Ecuatoriana de Aviación

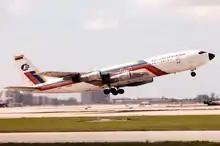
An Ecuatoriana Boeing 707-320B taking off from Miami International Airport (1989)

American investors pulled out of the company during the early 1970s, prompting the creation of a new company. "Empresa Ecuatoriana de Aviación", a state-owned company, took over the routes, liabilities, and assets of CEA. It was established in July 1974, becoming the flag carrier of Ecuador. By this time, the airline had modernized its fleet to include the Boeing 707, and a new, colorful "rainbow" livery attracted airplane spotters at new destinations such as New York's John F. Kennedy International Airport and Buenos Aires' Ezeiza International Airport. Some of Ecuatoriana's aircraft became flying canvases for abstract artwork. These distinctively-painted aircraft were seen as a response to Braniff's Alexander Calder-painted aircraft. During the late 1970s and early 1980s, Braniff was Ecuatoriana's main competitor on many routes, including Miami-Quito/Guayaquil.